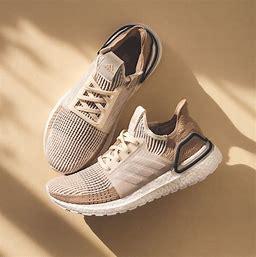
Brand: Adidas
Model: Ultraboost 19